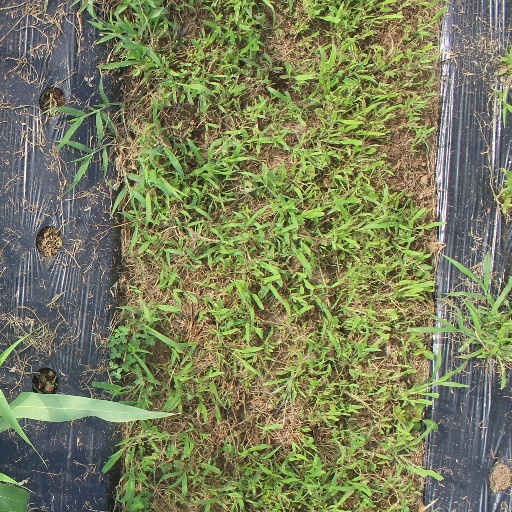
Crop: sorghum